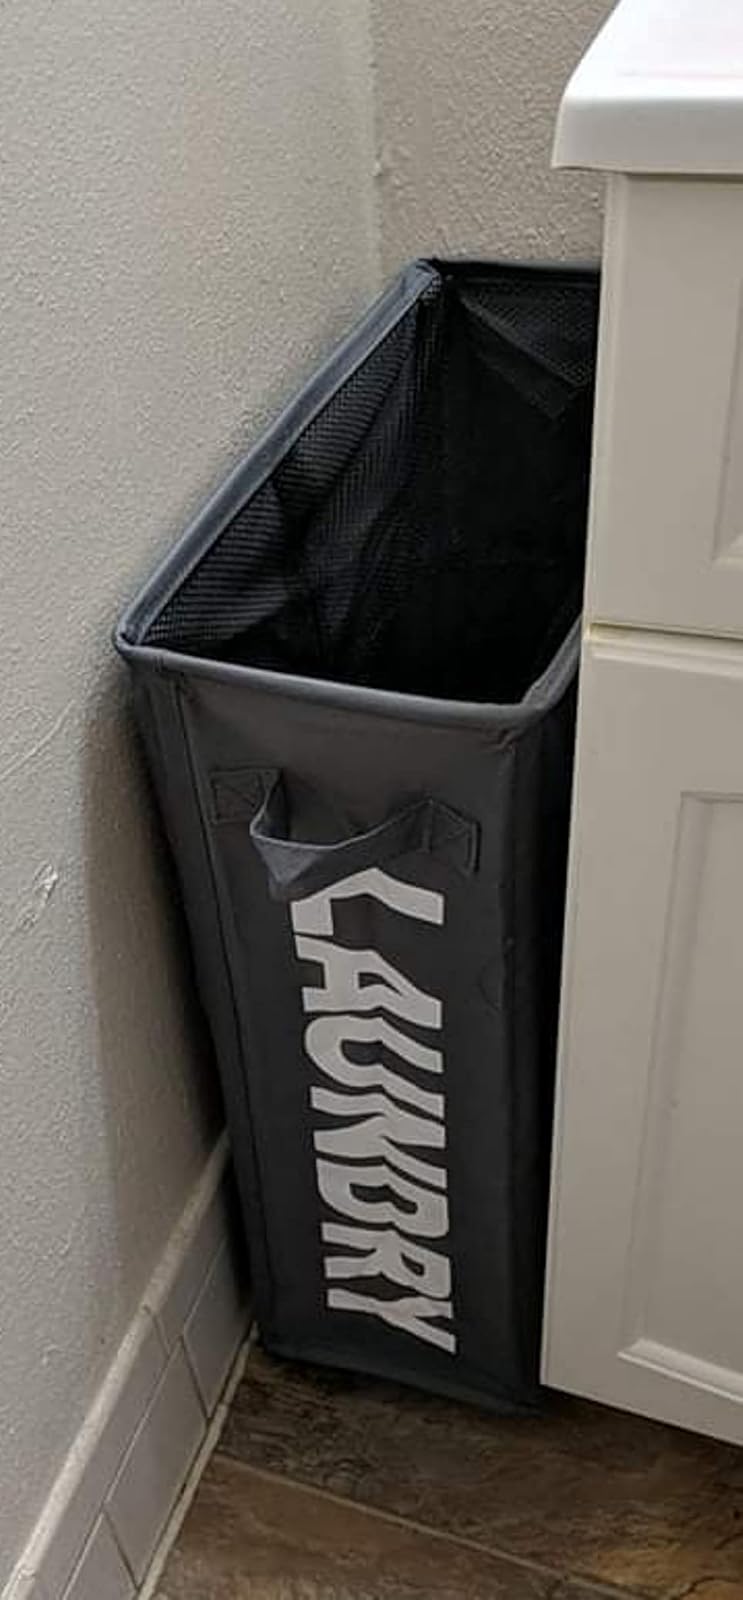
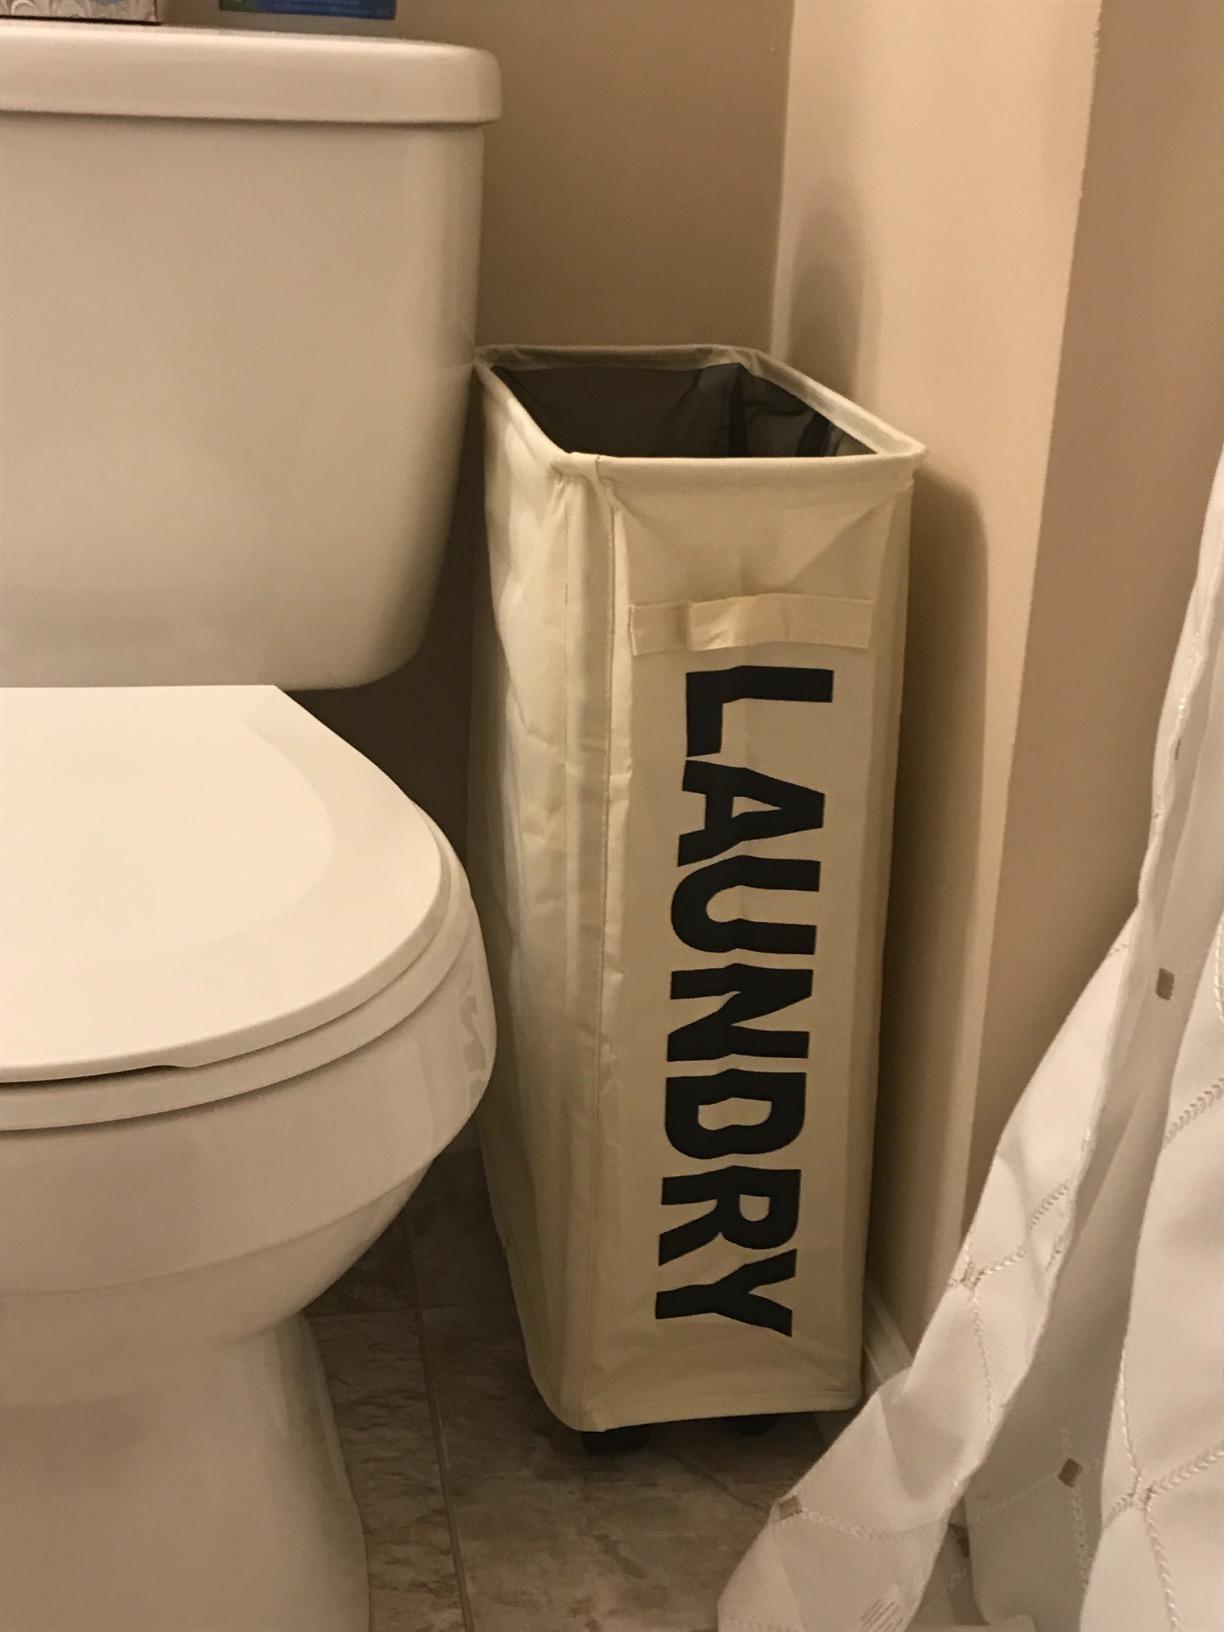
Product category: items_hamper
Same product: no